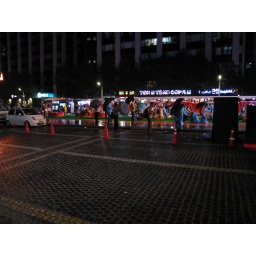
On the street in the rain, they had a giant screen projecting the Korean handball game.